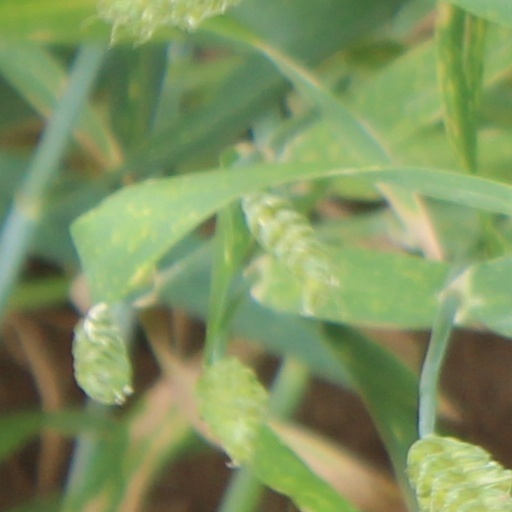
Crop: wheat